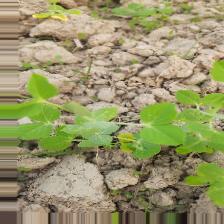
Label: Powdery Mildew